Robert A. Cinader

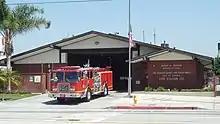
Los Angeles County Fire Department, Fire Station 127

Cinader became so identified with the paramedic movement that he received an appointment to the local Emergency Medical Services Commission. Los Angeles County Fire Department station 127 in Carson, California, shown in "Emergency!" as the fictional Station 51, was named as the Robert A. Cinader Memorial Fire Station in his memory.